Solid Runner

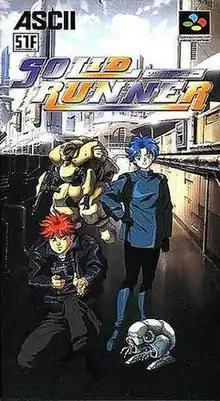
Japanese Super Famicom box art

is a 1997 role-playing video game developed by Sting Entertainment and published by ASCII Corporation for the Super Famicom.